Francis E. Spinner

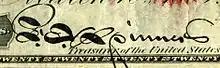
Spinner's signature on an 1862 issue United States Note.

On the recommendation of Secretary of the Treasury Salmon P. Chase, he was appointed by President Lincoln as Treasurer of the United States and served from March 16, 1861, until his resignation on July 1, 1875. Within 60 days of his assuming office, the expenditures of the federal government increased dramatically.